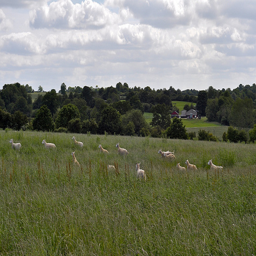
Sheep are running across a green field of grass.
a herd of walking in a field.
A flock of sheep sitting in the middle of a field.
A herd of animals grazing on a lush green field.
A bunch of animals in a large field with an old farmhouse in the background.